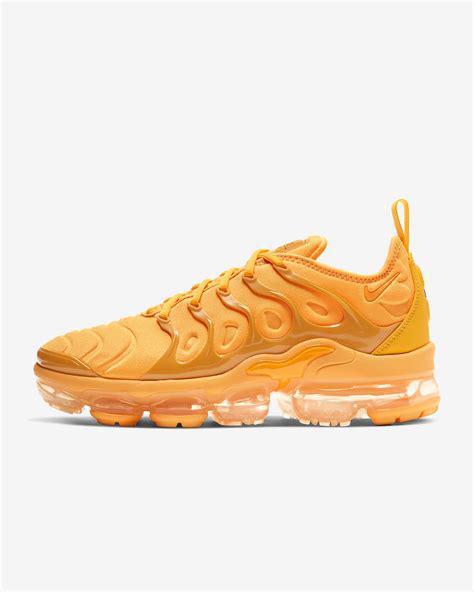
Brand: Nike
Model: Air Vapormax Plus